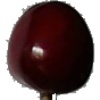
Label: cherry